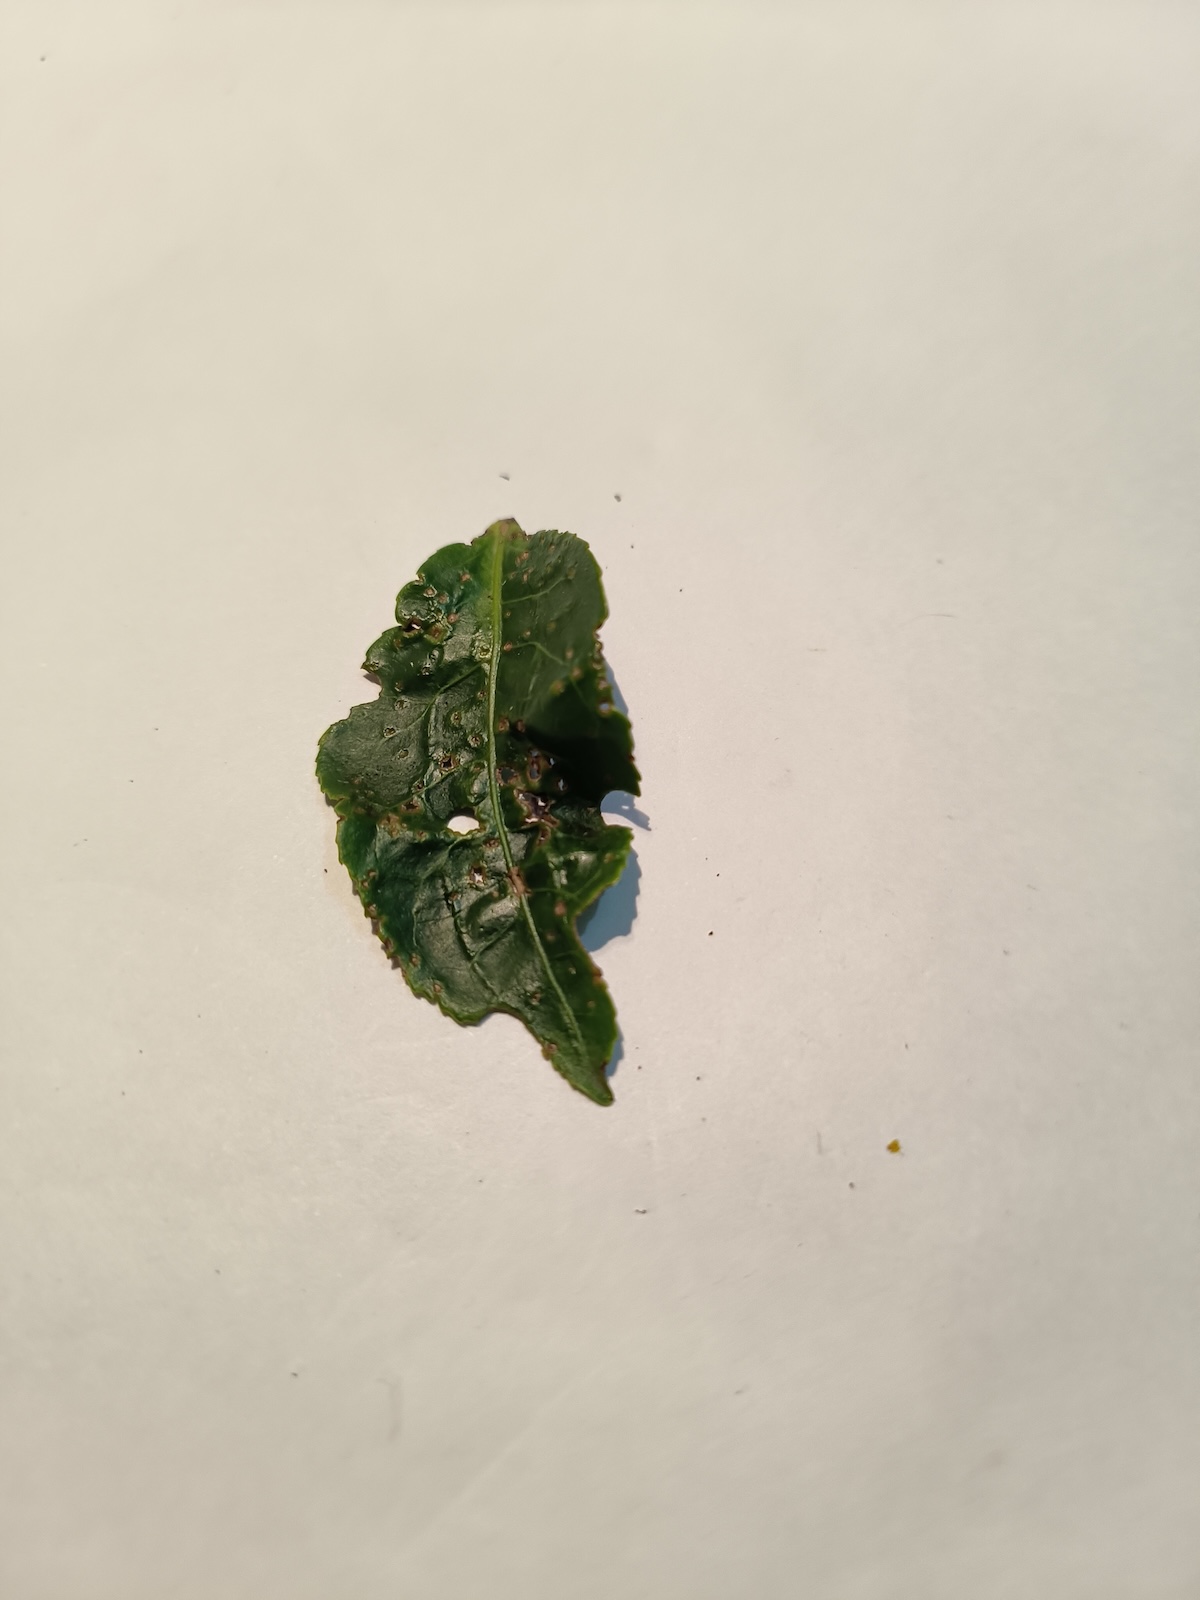
Label: Green mirid bug